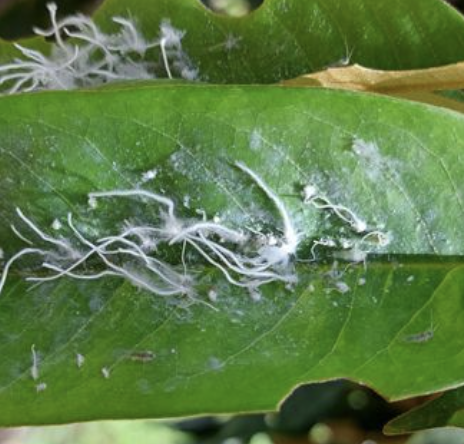
Label: mealybug_infestation